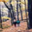
Label: forest